Silja Line

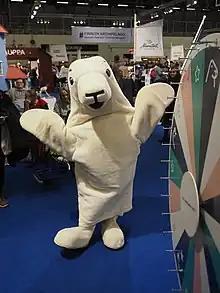
Harri Hylje

Tallink stated that it intended to keep the Silja Line brand separated from Tallink. However, most Silja Line marketing in Finland and Sweden has since the takeover been made under the combined Tallink Silja name.